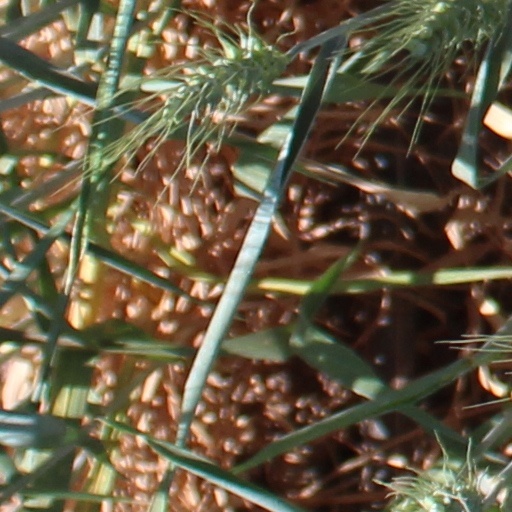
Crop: wheat